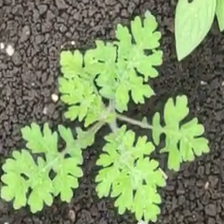
Weed species: Gajar_gavat_(Parthenium hysterophorus)